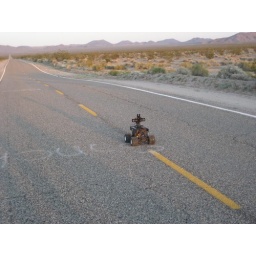
The rover posing in the middle of the desert road at the field site.